Michael Santos (footballer)

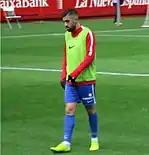
Santos warming up before a match with Sporting Gijón in 2017

On 14 August 2017, Santos was loaned to Sporting, now in Segunda División, for one year. He scored 17 goals during the campaign, being the club's top goalscorer and the fifth overall in the category.